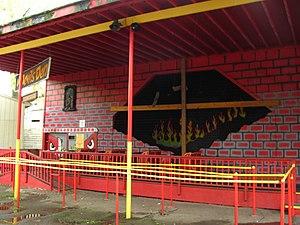
Conneaut Lake Park est une station balnéaire et un parc d'attractions situé à Conneaut Lake, en Pennsylvanie, aux États-Unis. Il est connu comme destination touristique régionale depuis 1892. Le parc possède Blue Streak, un parcours de montagnes russes en bois classé comme "historique" par les American Coaster Enthusiasts. Conneaut Lake est le plus grand lac naturel de Pennsylvanie et est une station estivale populaire des plaisanciers en raison de l'absence de limite de puissance sur le lac.